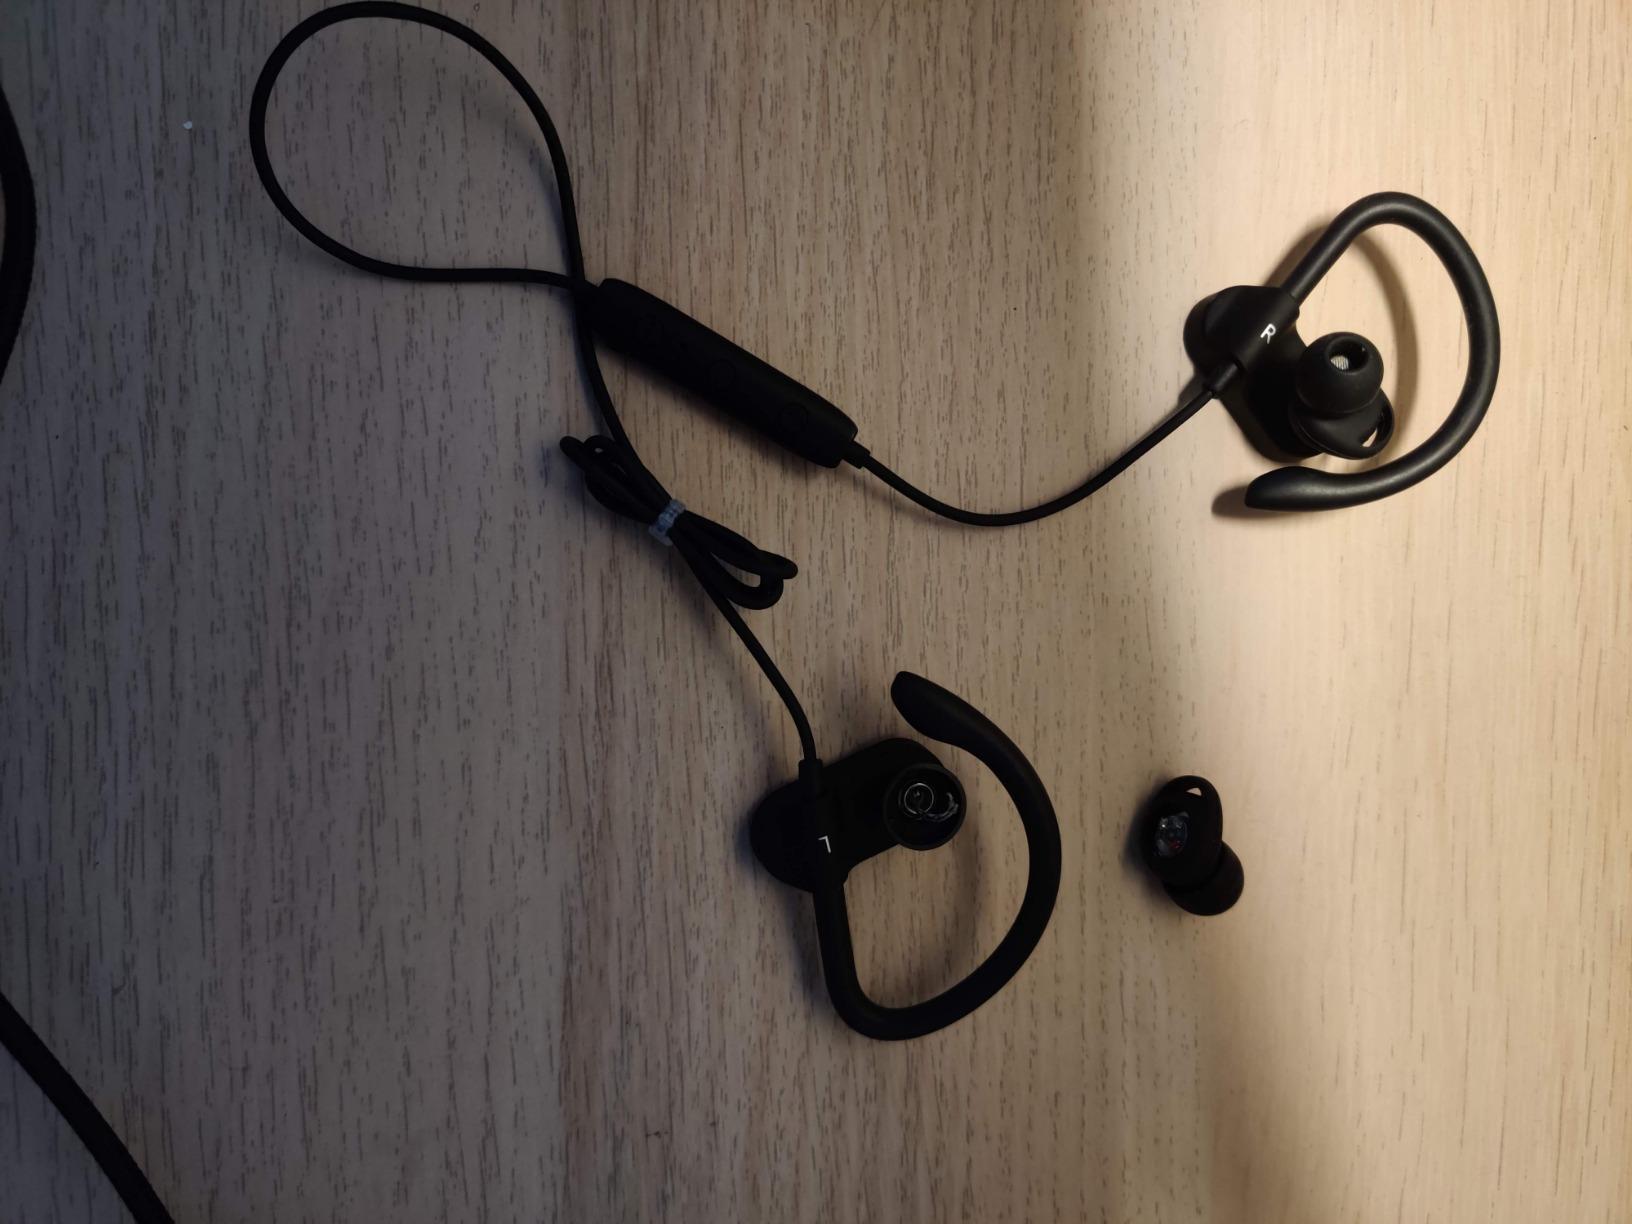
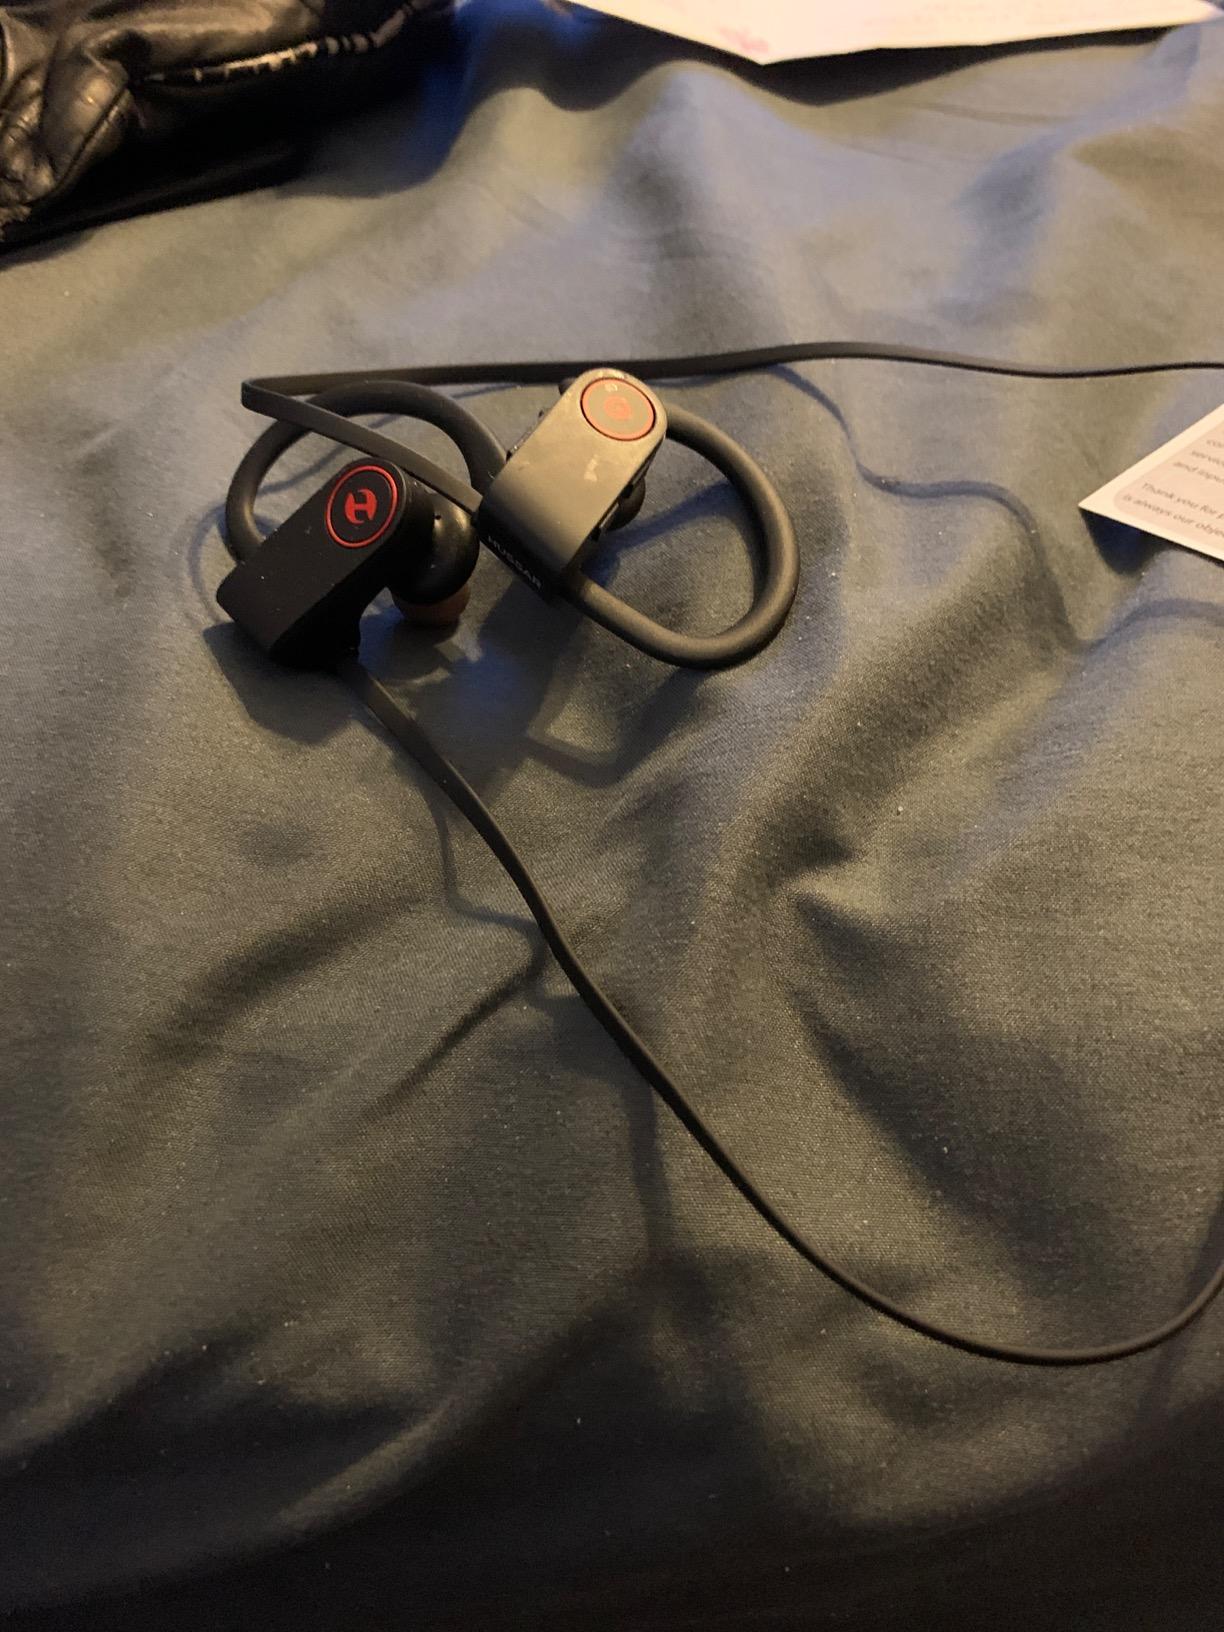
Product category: headphones
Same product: no